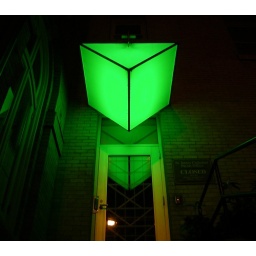
Parish office in green